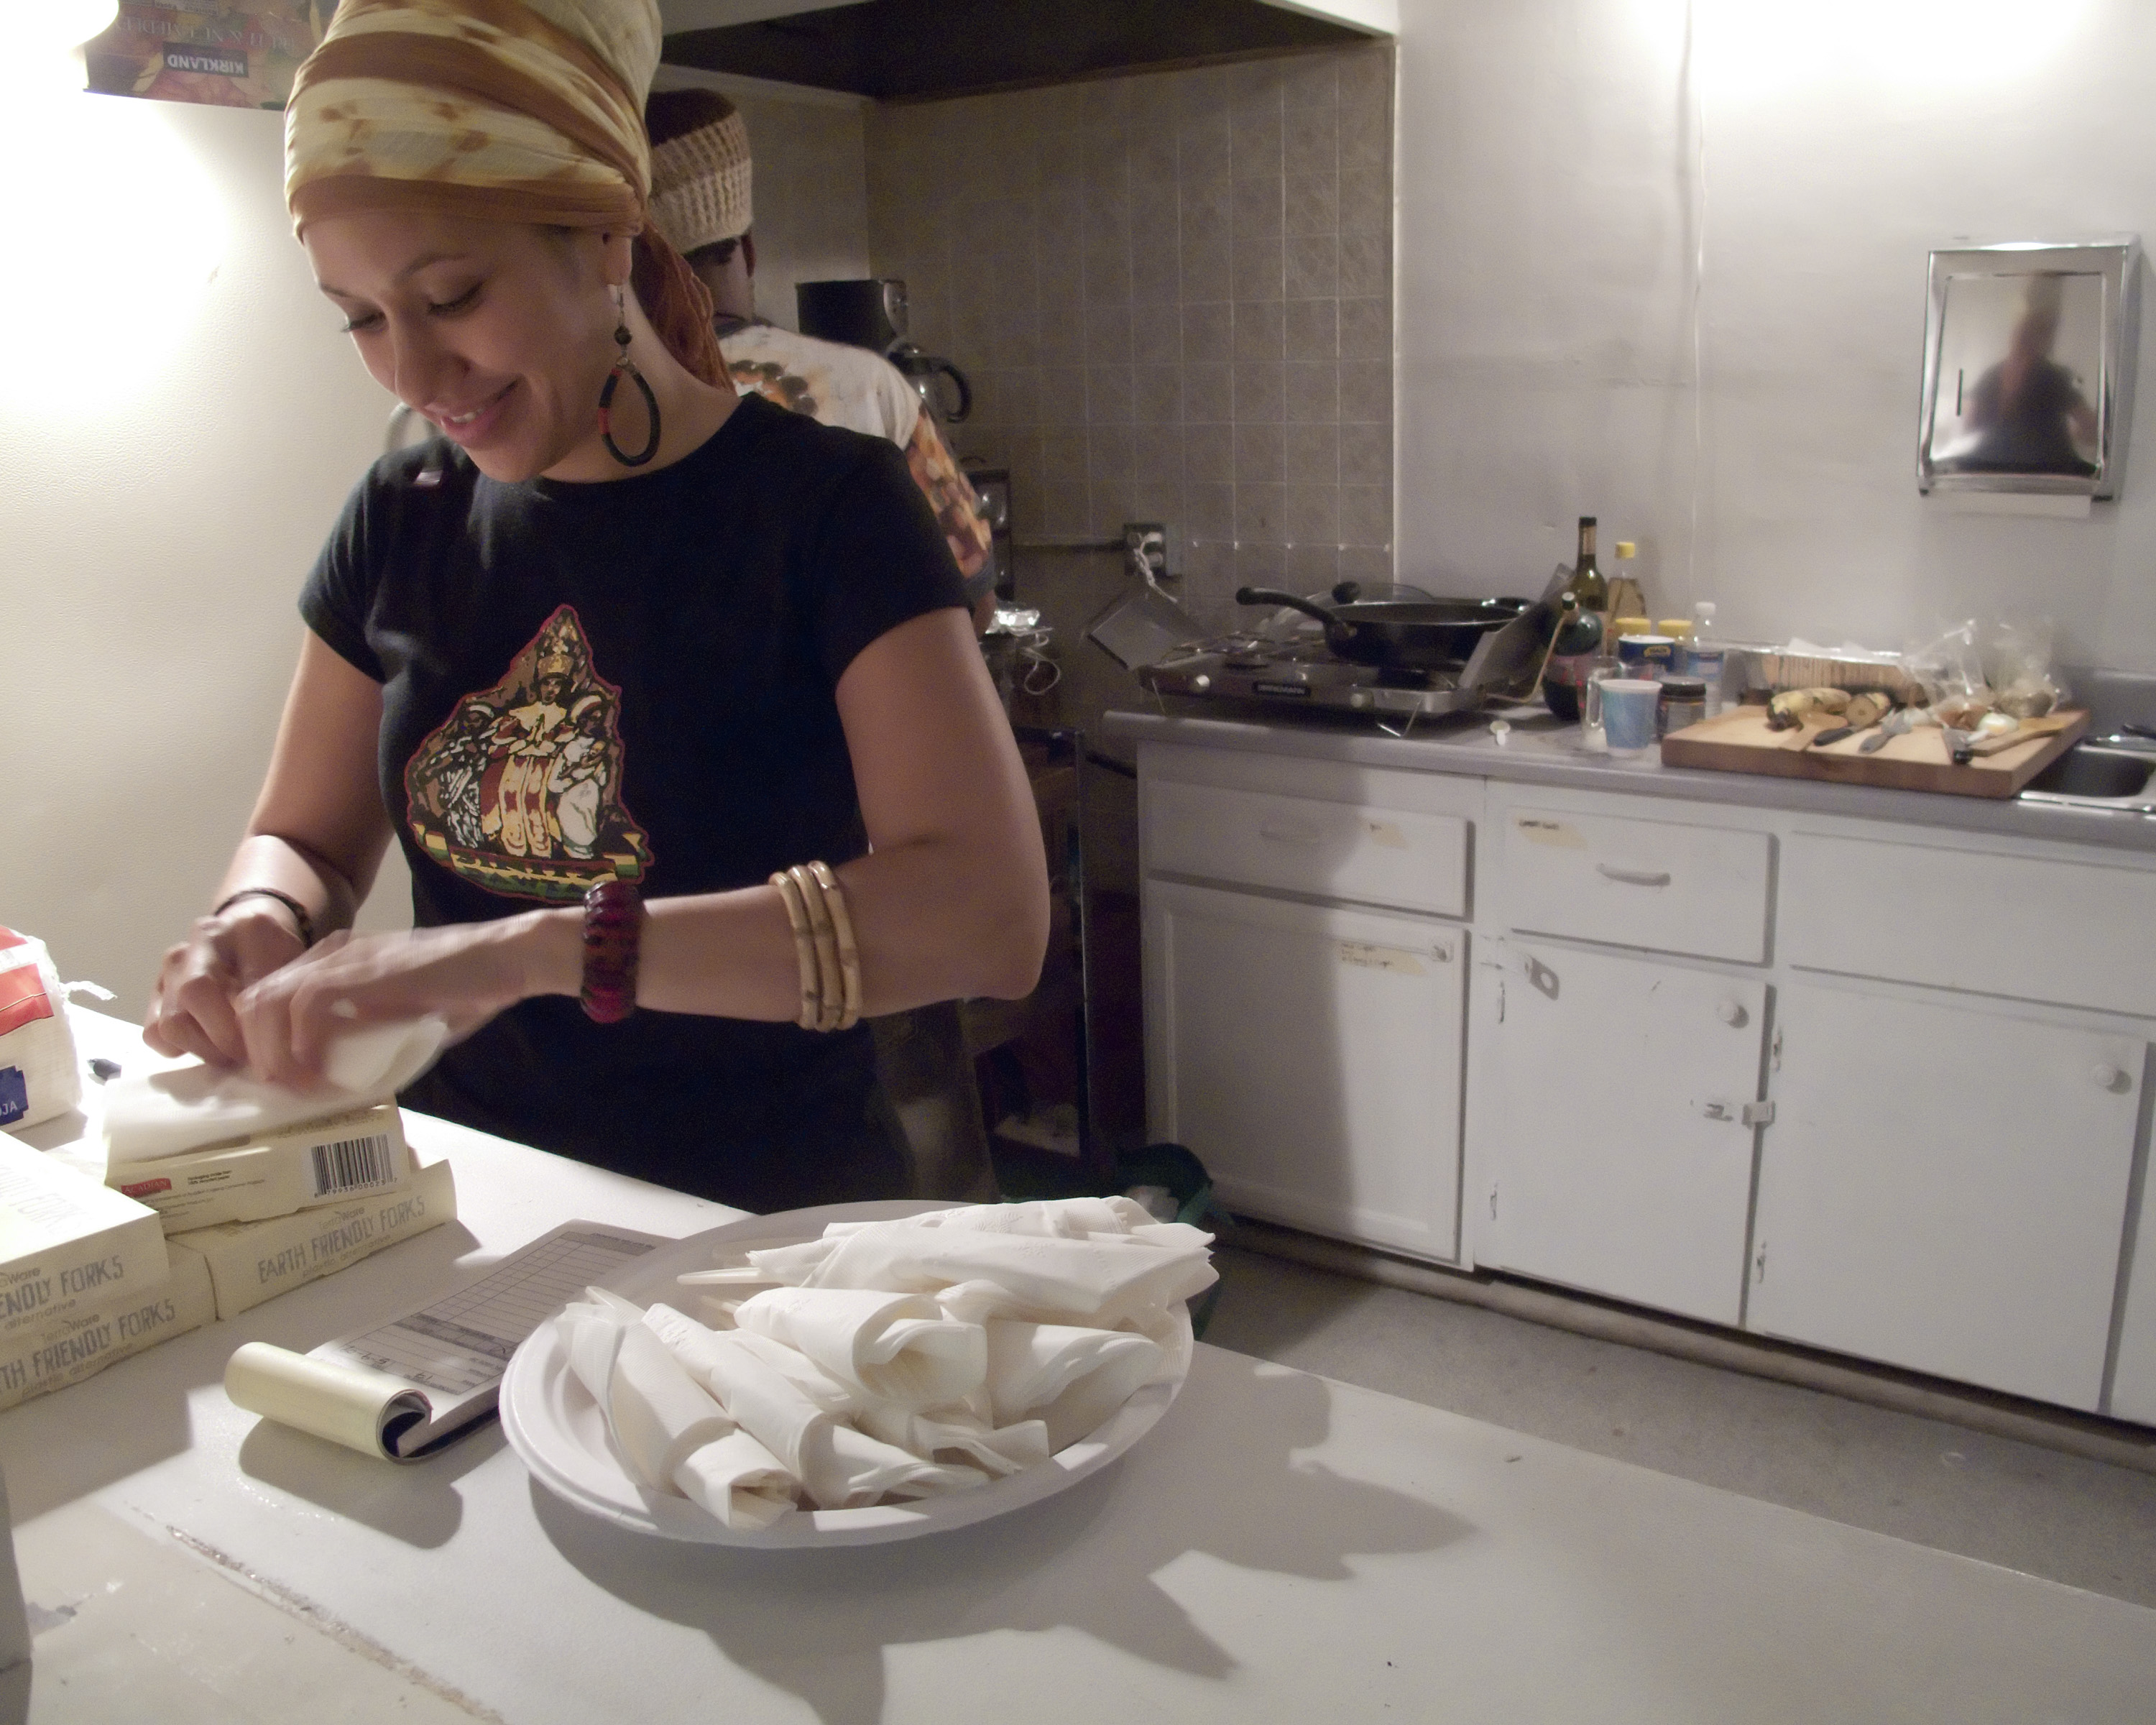
dish, meal, food, cooking, baking, cuisine, cook, art, sacramento, secondsaturday, italfood, chefkimbakabaka, sense, culinary art